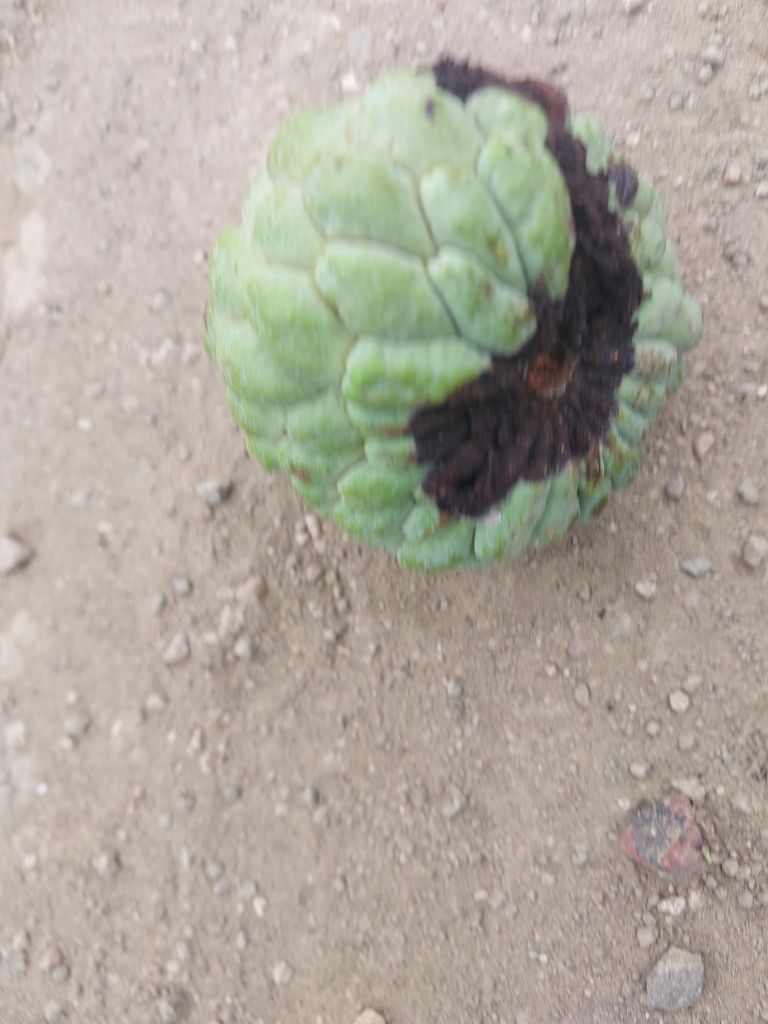
Disease label: Diplodia Rot